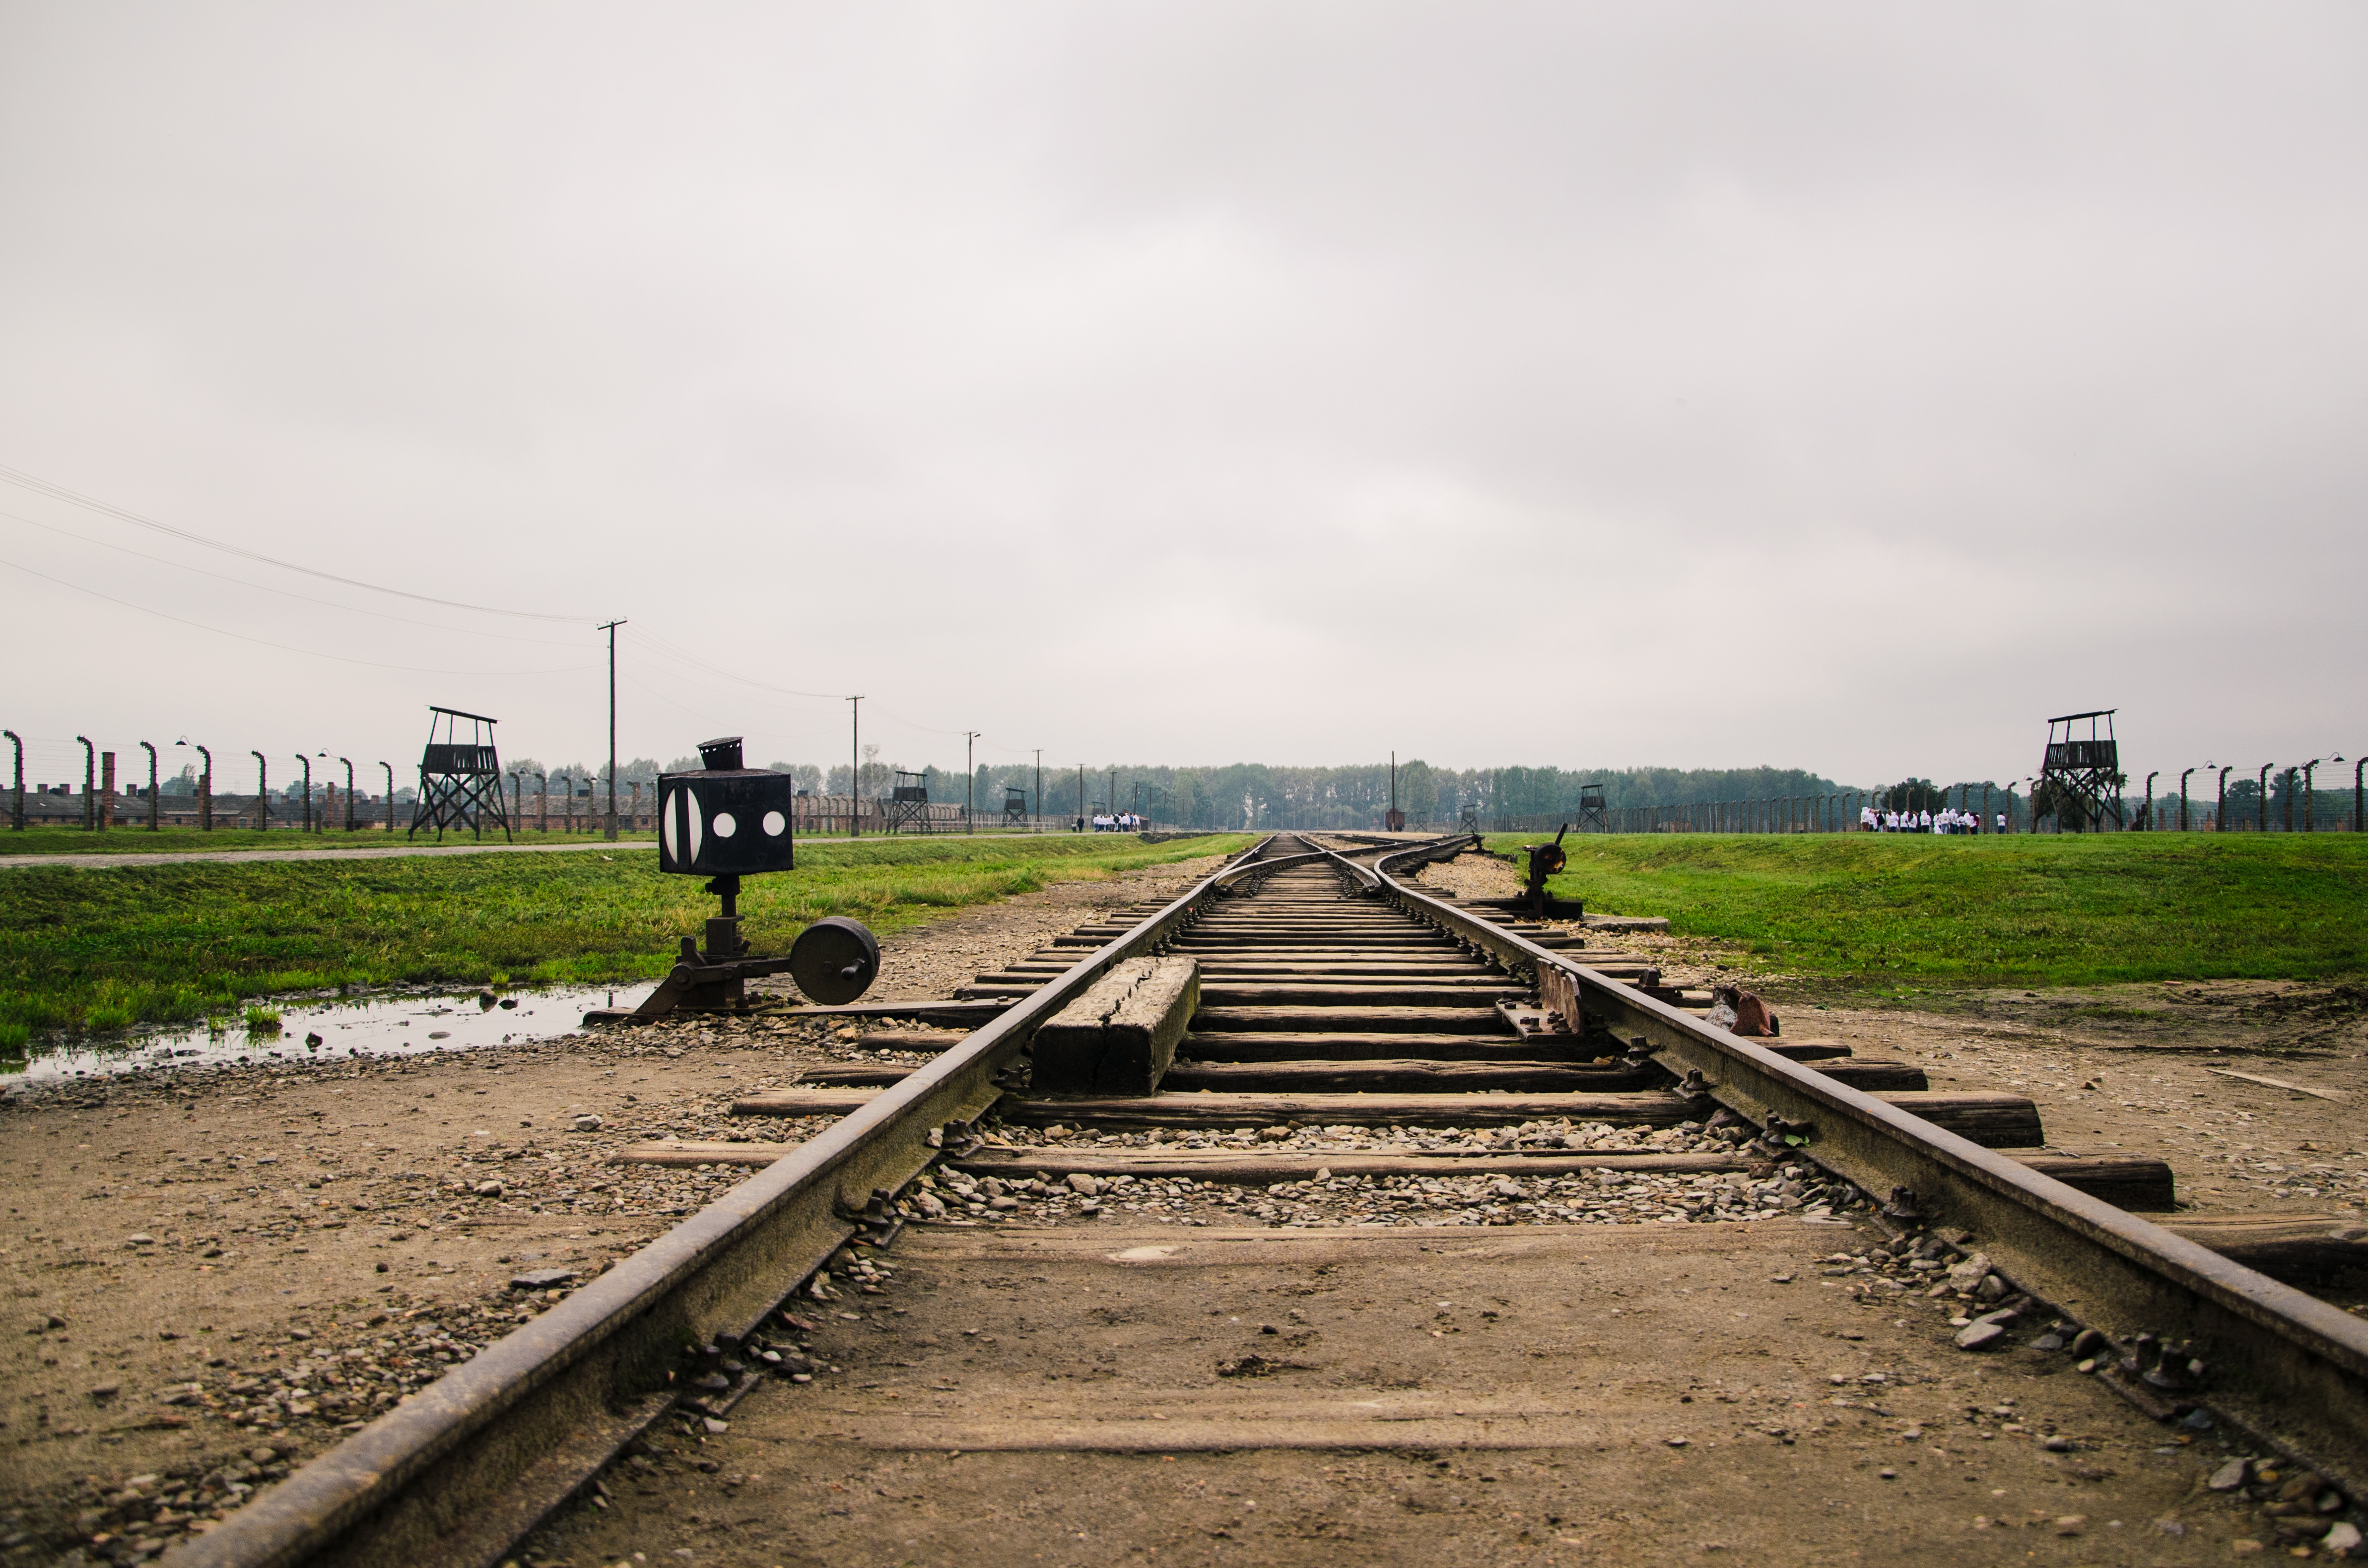
track, highway, rail, train, transport, vehicle, poland, holocaust, auschwitz, rail transport, rural area, birkenau